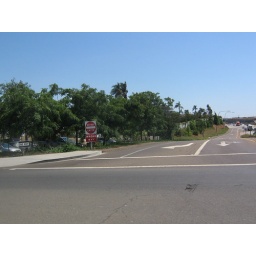
I stuck my hand and camera outside my driverside window and took some pics crossing the bridge over the 15.